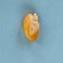
Maize quality: Good